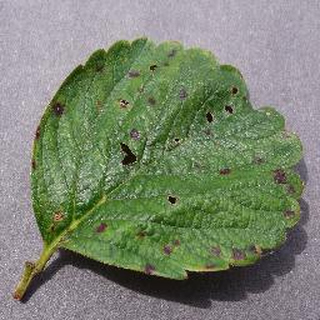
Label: strawberry_leaf_scorch